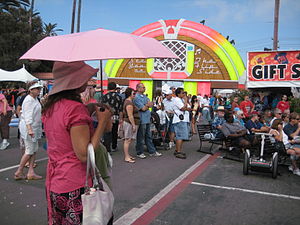
Del Mar (Californien) / Attraktioner / San Diego County Fair
San Diego County Fair i Del Mar (2009)
Del Mar er en velhavende strandby beliggende nord for San Diego i Californien. I 2010 havde byen et indbyggertal på 4.161; i 2000 var tallet 4.389. Hver sommer afholdes Del Mar Hestevæddeløb på byens væddeløbsbane Del Mar Racetrack. Navnet 'Del Mar' stammer fra spansk og betyder ”Ved havet”.